Jack Monroe (character)

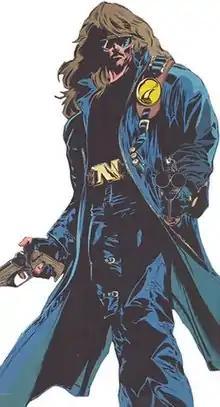

Jack Monroe is a fictional superhero appearing in American comic books published by Marvel Comics. The character was originally introduced as the third sidekick under the Bucky identity, initially treated as the original Bucky Barnes before being retconned as a separate character, and later the most well-known incarnation of Nomad.